Jet stream

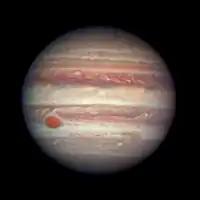
Jupiter's distinctive cloud bands

For other planets, internal heat rather than solar heating is believed to drive their jet streams.